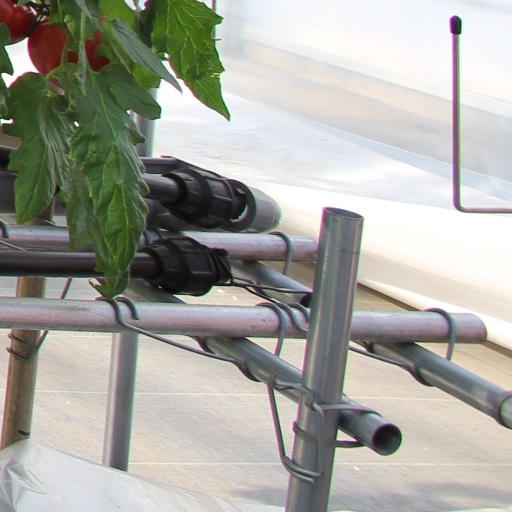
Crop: tomato